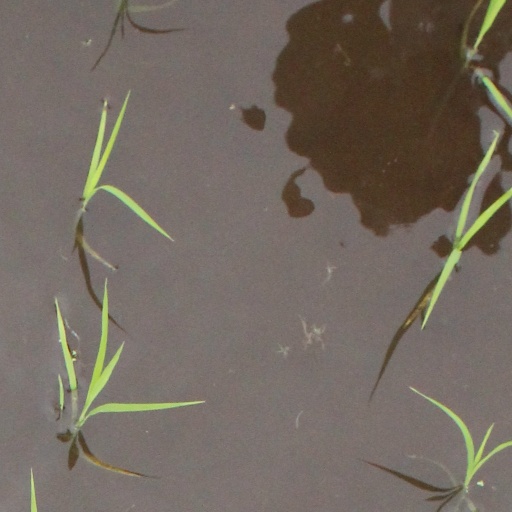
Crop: rice